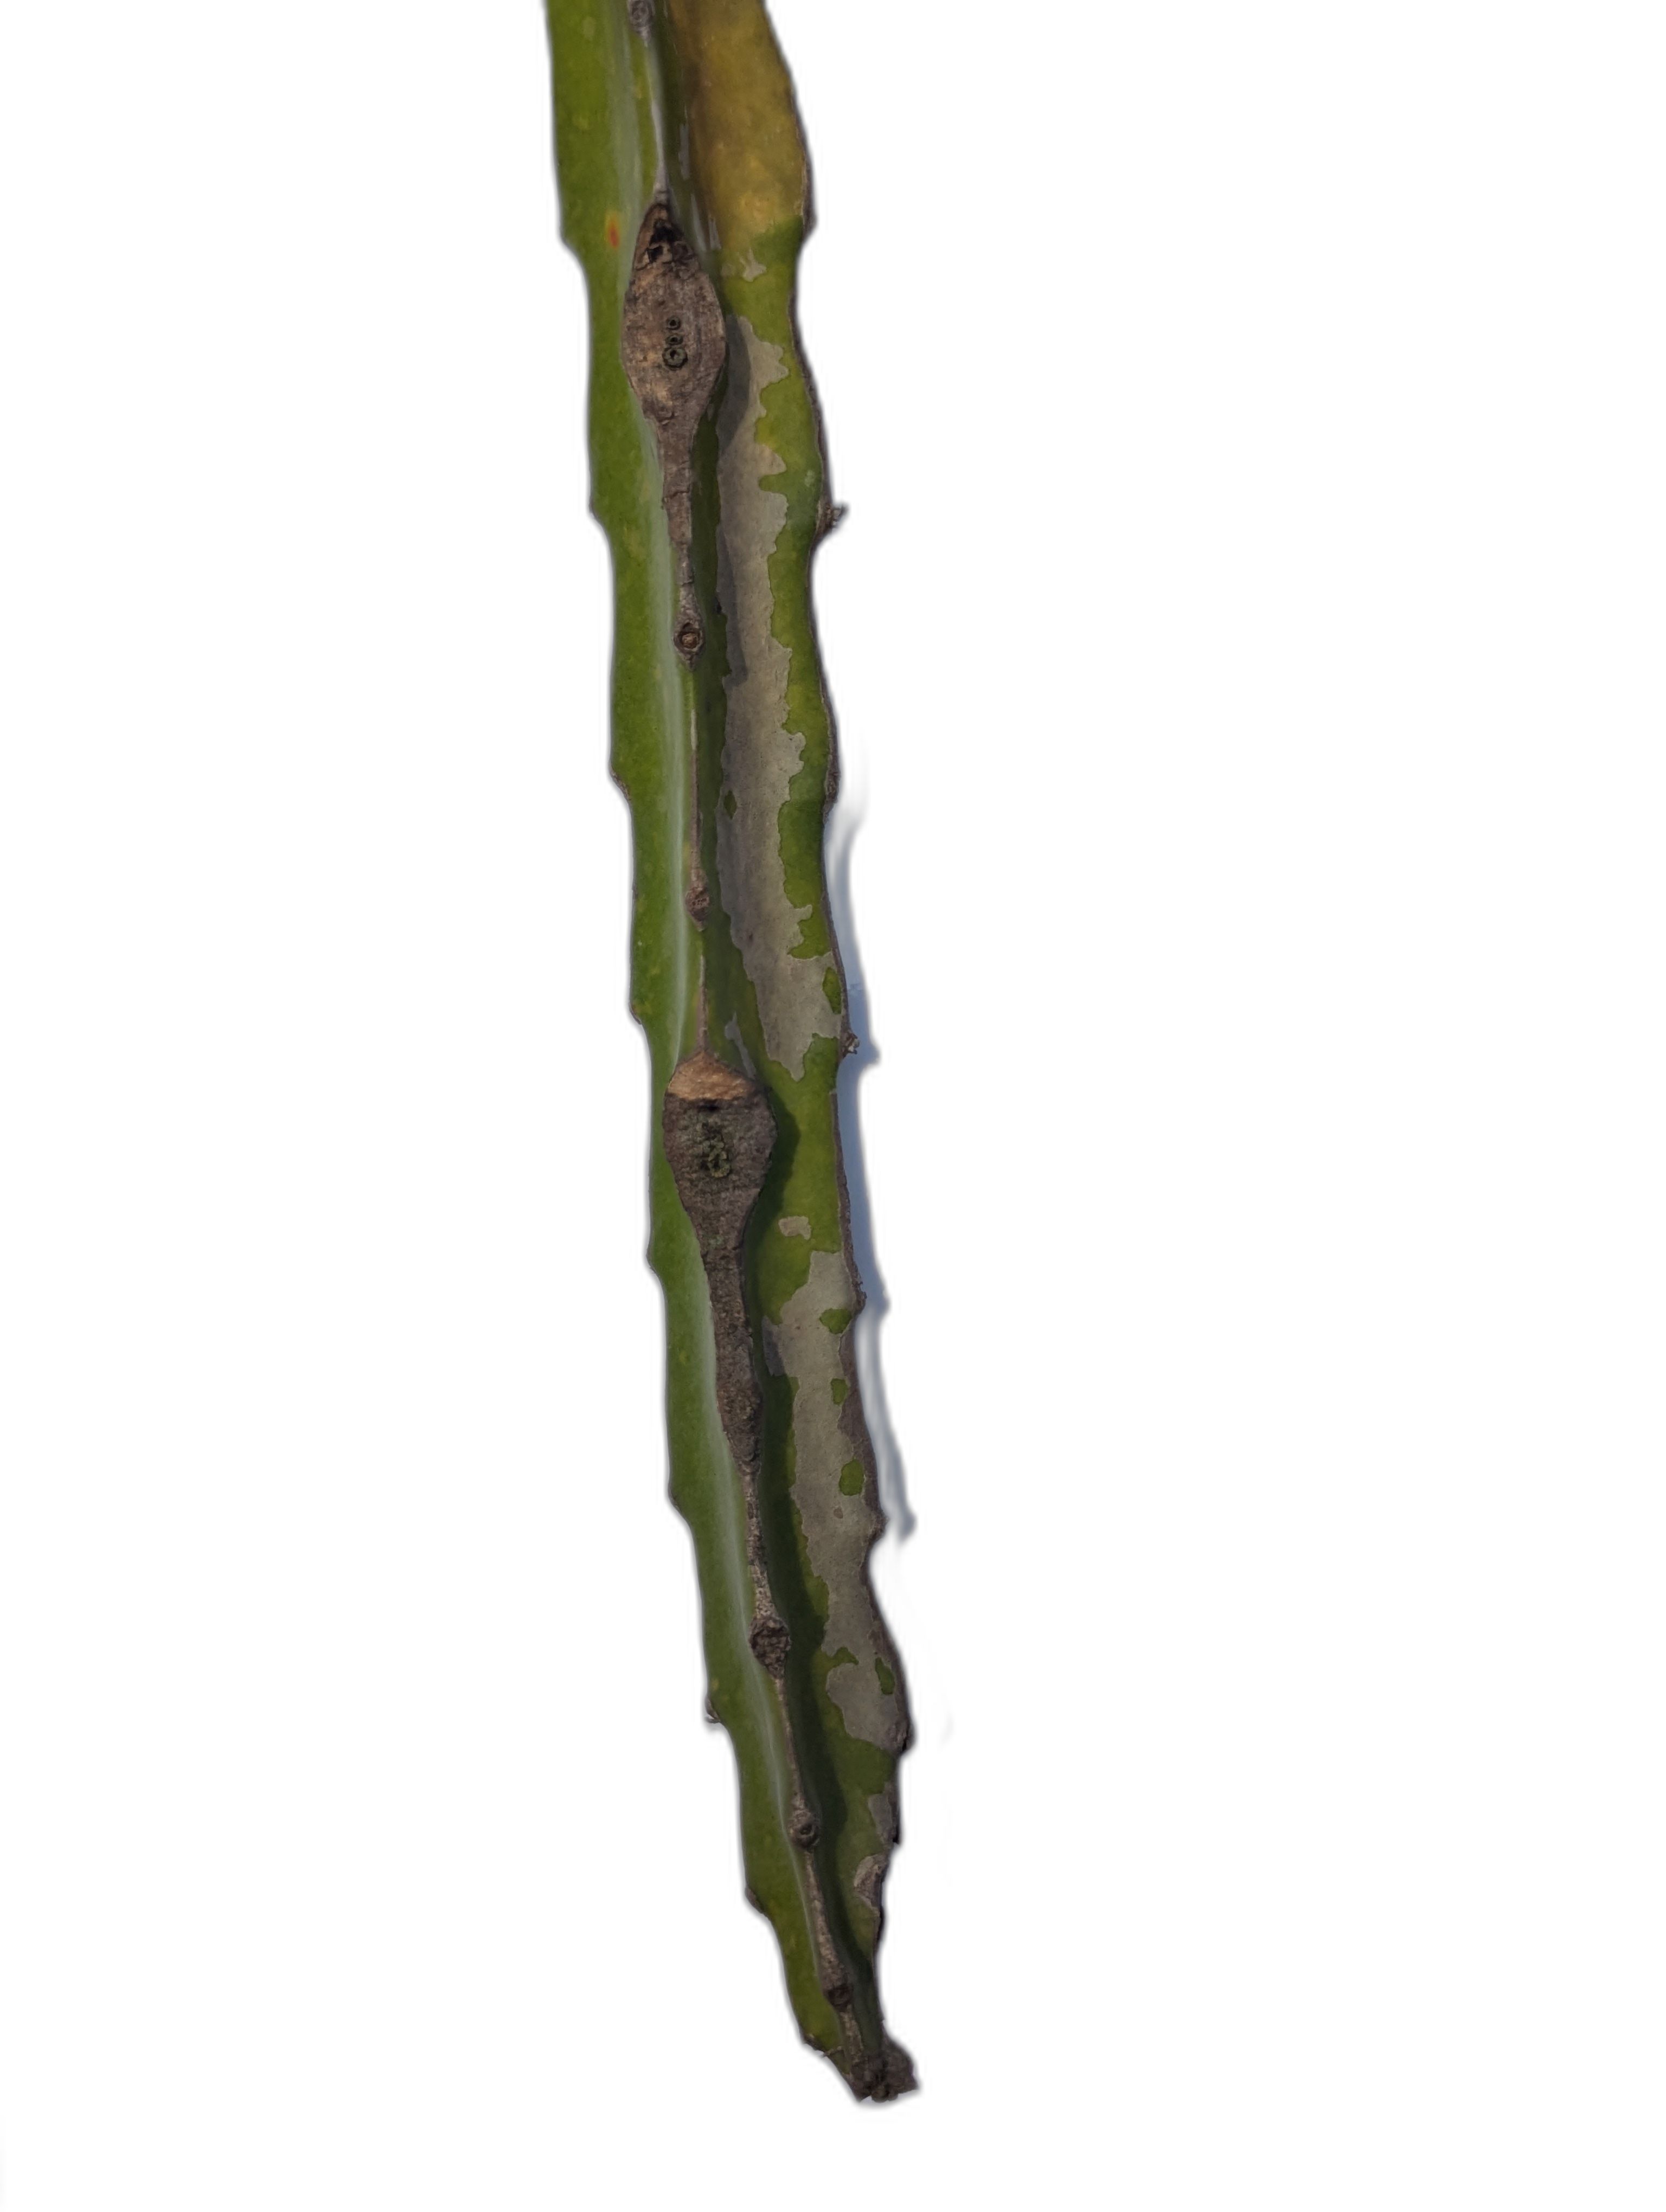
Label: Bad leaf